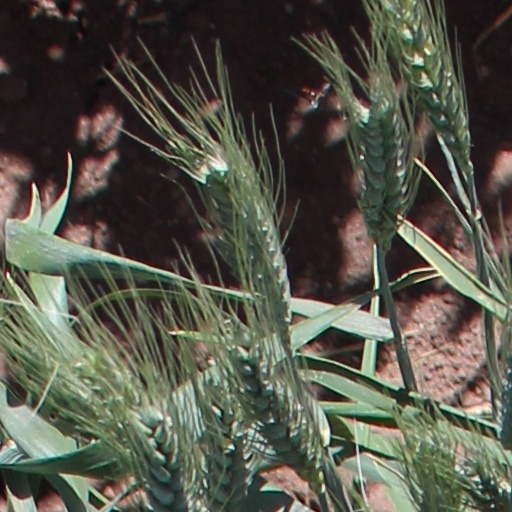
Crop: wheat